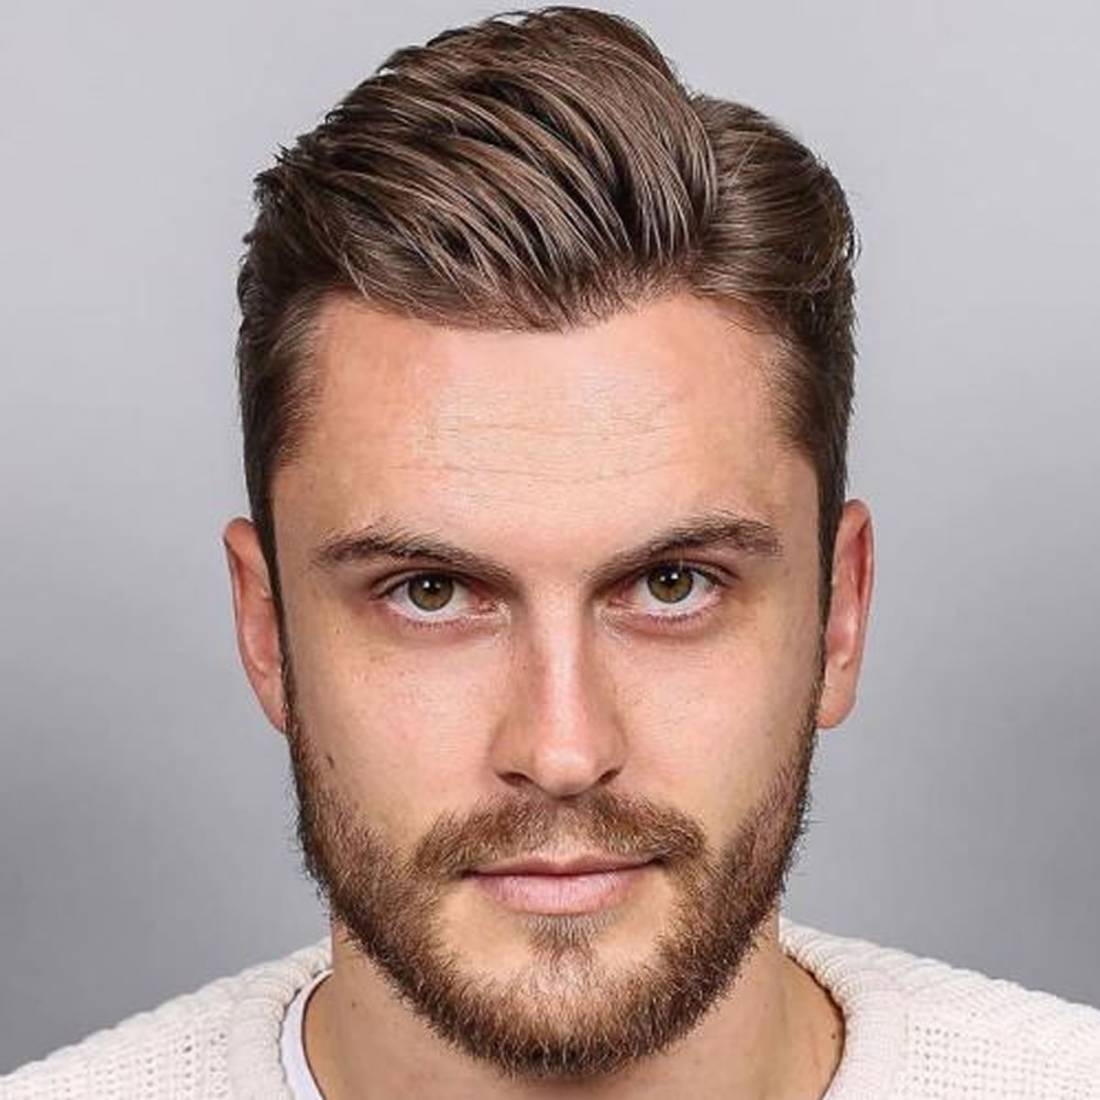
Gender: men